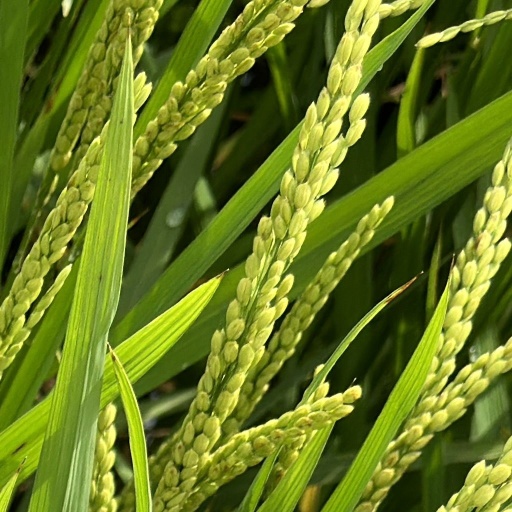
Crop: rice